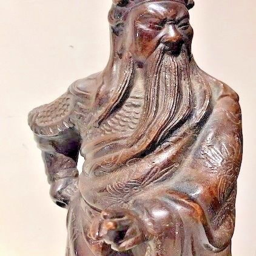
antique oriental bronze statue of an old sage , 19th century .